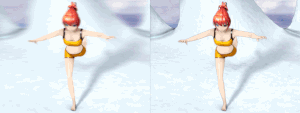
rotation autour d'un objet tridimentionel permettant de mettre en évidence l'effet du Flou cinétique (à gauche) par rapport à l'image de départ (à droite). Modélisation et rendu réalisés avec Blender 2.49. Animation à 25 images par secondes avec un arret à chaque tour pour mieux apprécier l'effet du Flou cinétique.
Le terme flou cinétique désigne le flou visible sur une photographie ou dans une animation, dû au mouvement rapide du sujet photographié pendant l'enregistrement ou à un long temps de pose.